Cassiglio

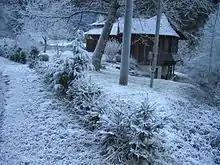
A view of Cassiglio's territory on the banks of Stabino during winter.

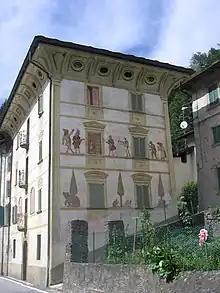
Milesi House with its frescoed façade

Cassiglio (Bergamasque: ) is a "comune" (municipality) in the Province of Bergamo in the northern Italian region of Lombardy, located about northeast of Milan and about north of Bergamo.